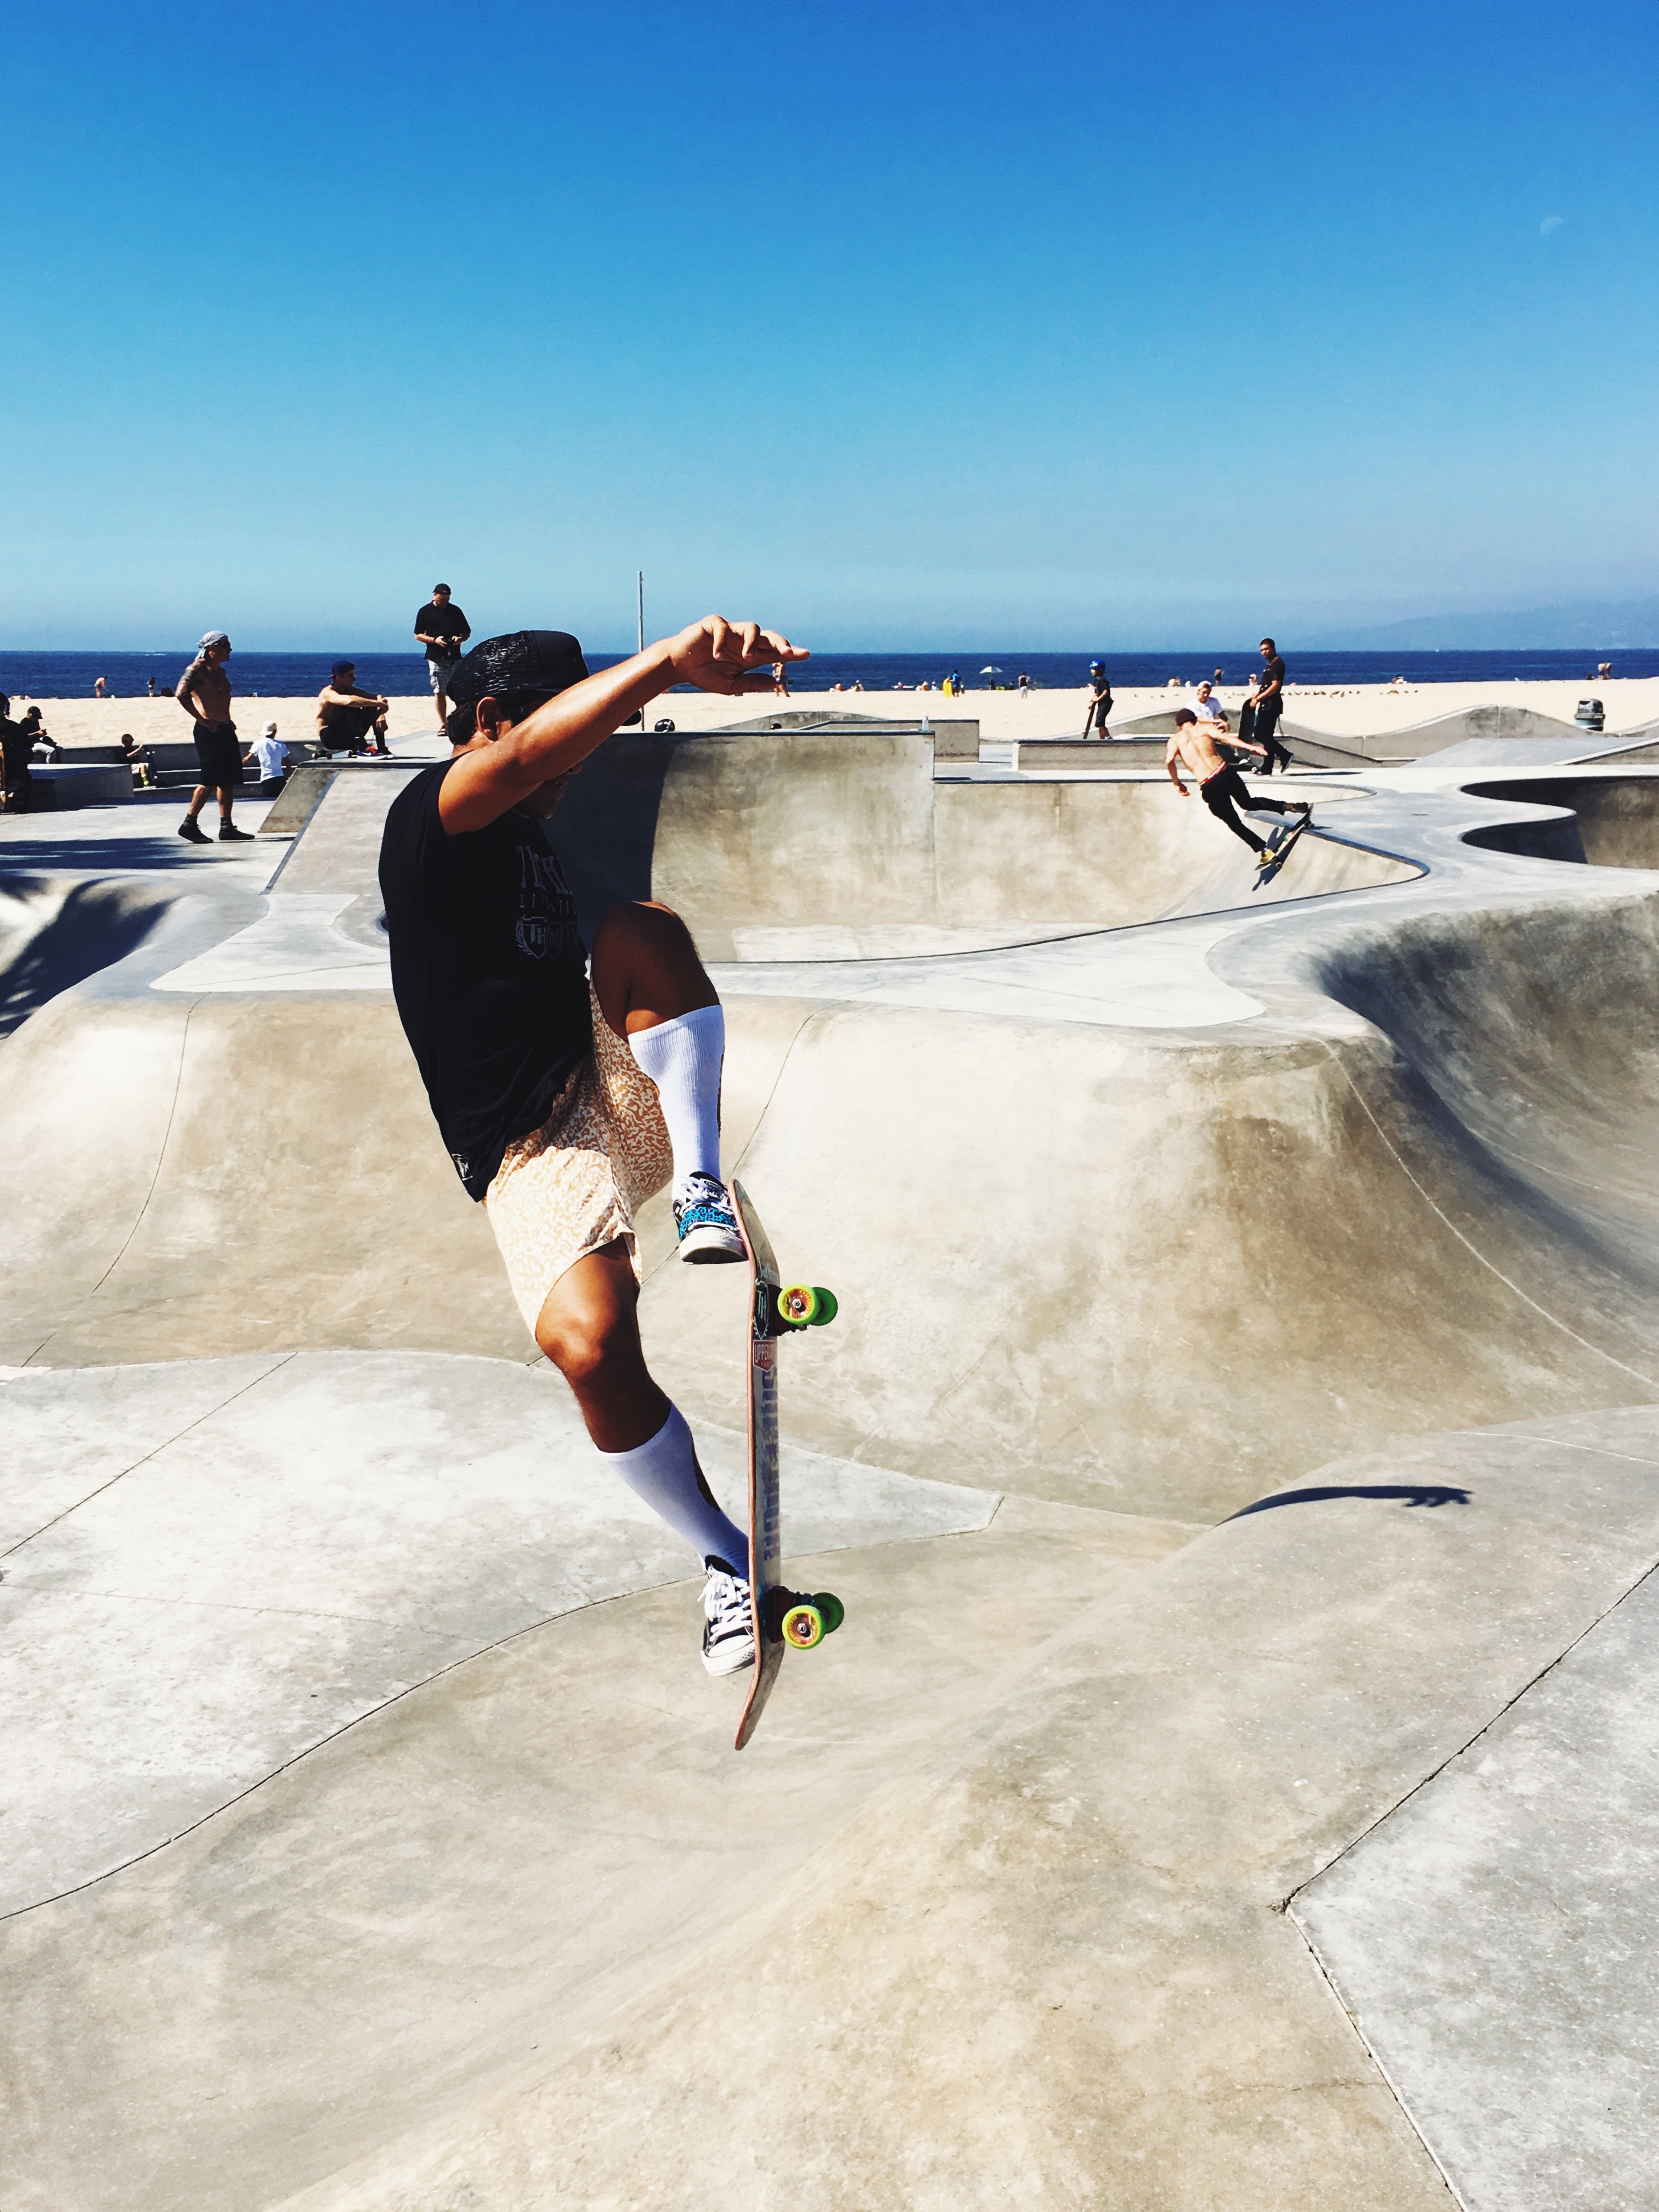
skateboard, skateboarding, extreme sport, sports equipment, longboard, sports, skateboarding equipment and supplies, boardsport, surfing equipment and supplies